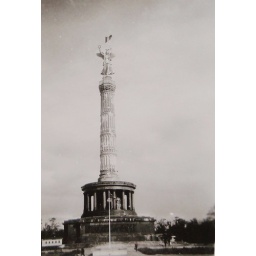
German monument with French flag flying over it